Hinterland energy in Guyana

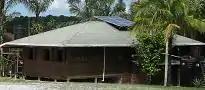
Holiday cabin using solar power

Several private users and tourism businesses have installed renewable energy systems in the Hinterland. PV electricity, typically using diesel backup, is in use at least at Iwokrama Field Station, Surama Ecolodge, Gamell's Back Shop (Kumaka), Adel's Eco-Resort, Arrow Point and Karinambo.